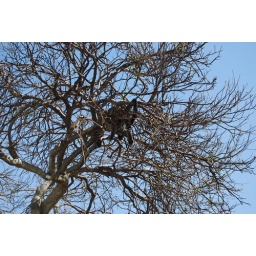
Leopard on a tree as seen on Game drives operated by Enchoro Wildlife camp road package